Germ theory's key 19th century figures

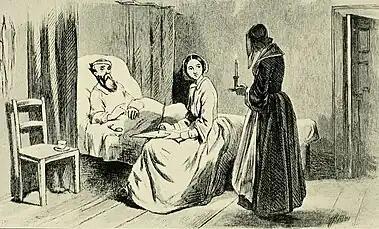

Florence Nightingale, like the majority of people living in the Victorian time period, believed in the miasma theory of disease. Though she was a mathematician and statistician, she was asked by the British secretary of war to join a nursing service during The Crimean War. When Nightingale arrived in Scutari, Turkey, the conditions of the British army hospital were gruesome and putrid. She noticed the leading cause of mortality for soldiers was not battle, but rather infection and illness. Though she still believed at that time "foul air" caused disease (miasma theory), she began a cleaning protocol to improve the air quality. There were men and areas of the hospital covered in feces. The plumbing and sewer system were both broken and their water supply at the hospital was mixed with sewer water. There was an infestation of both vermin and insects. Nightingale reported these concerns to the British Sanitary Commission so they could help with these large items on her agenda to fix. Nightingale also implemented a laundry service for both bedsheets and clothing, she proposed handwashing procedures for nurses, patient bathing practices were introduced, clean bandages were obtained, and healthy meals were provided.